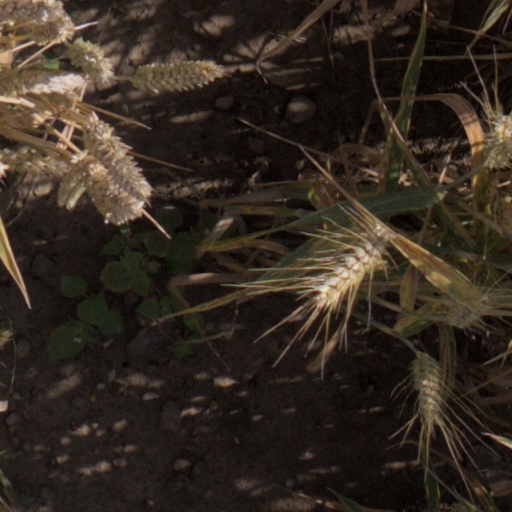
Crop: wheat